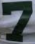
Number: 7